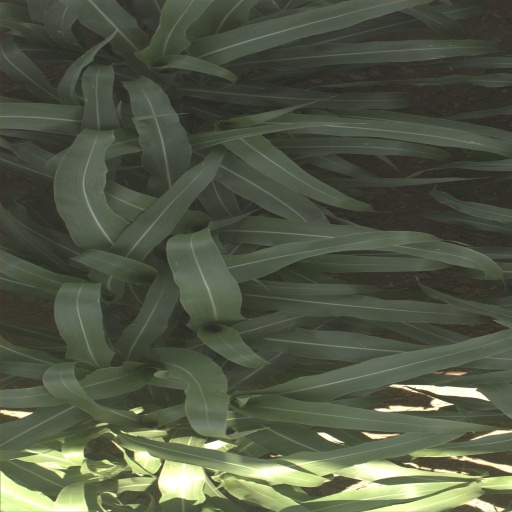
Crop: sorghum